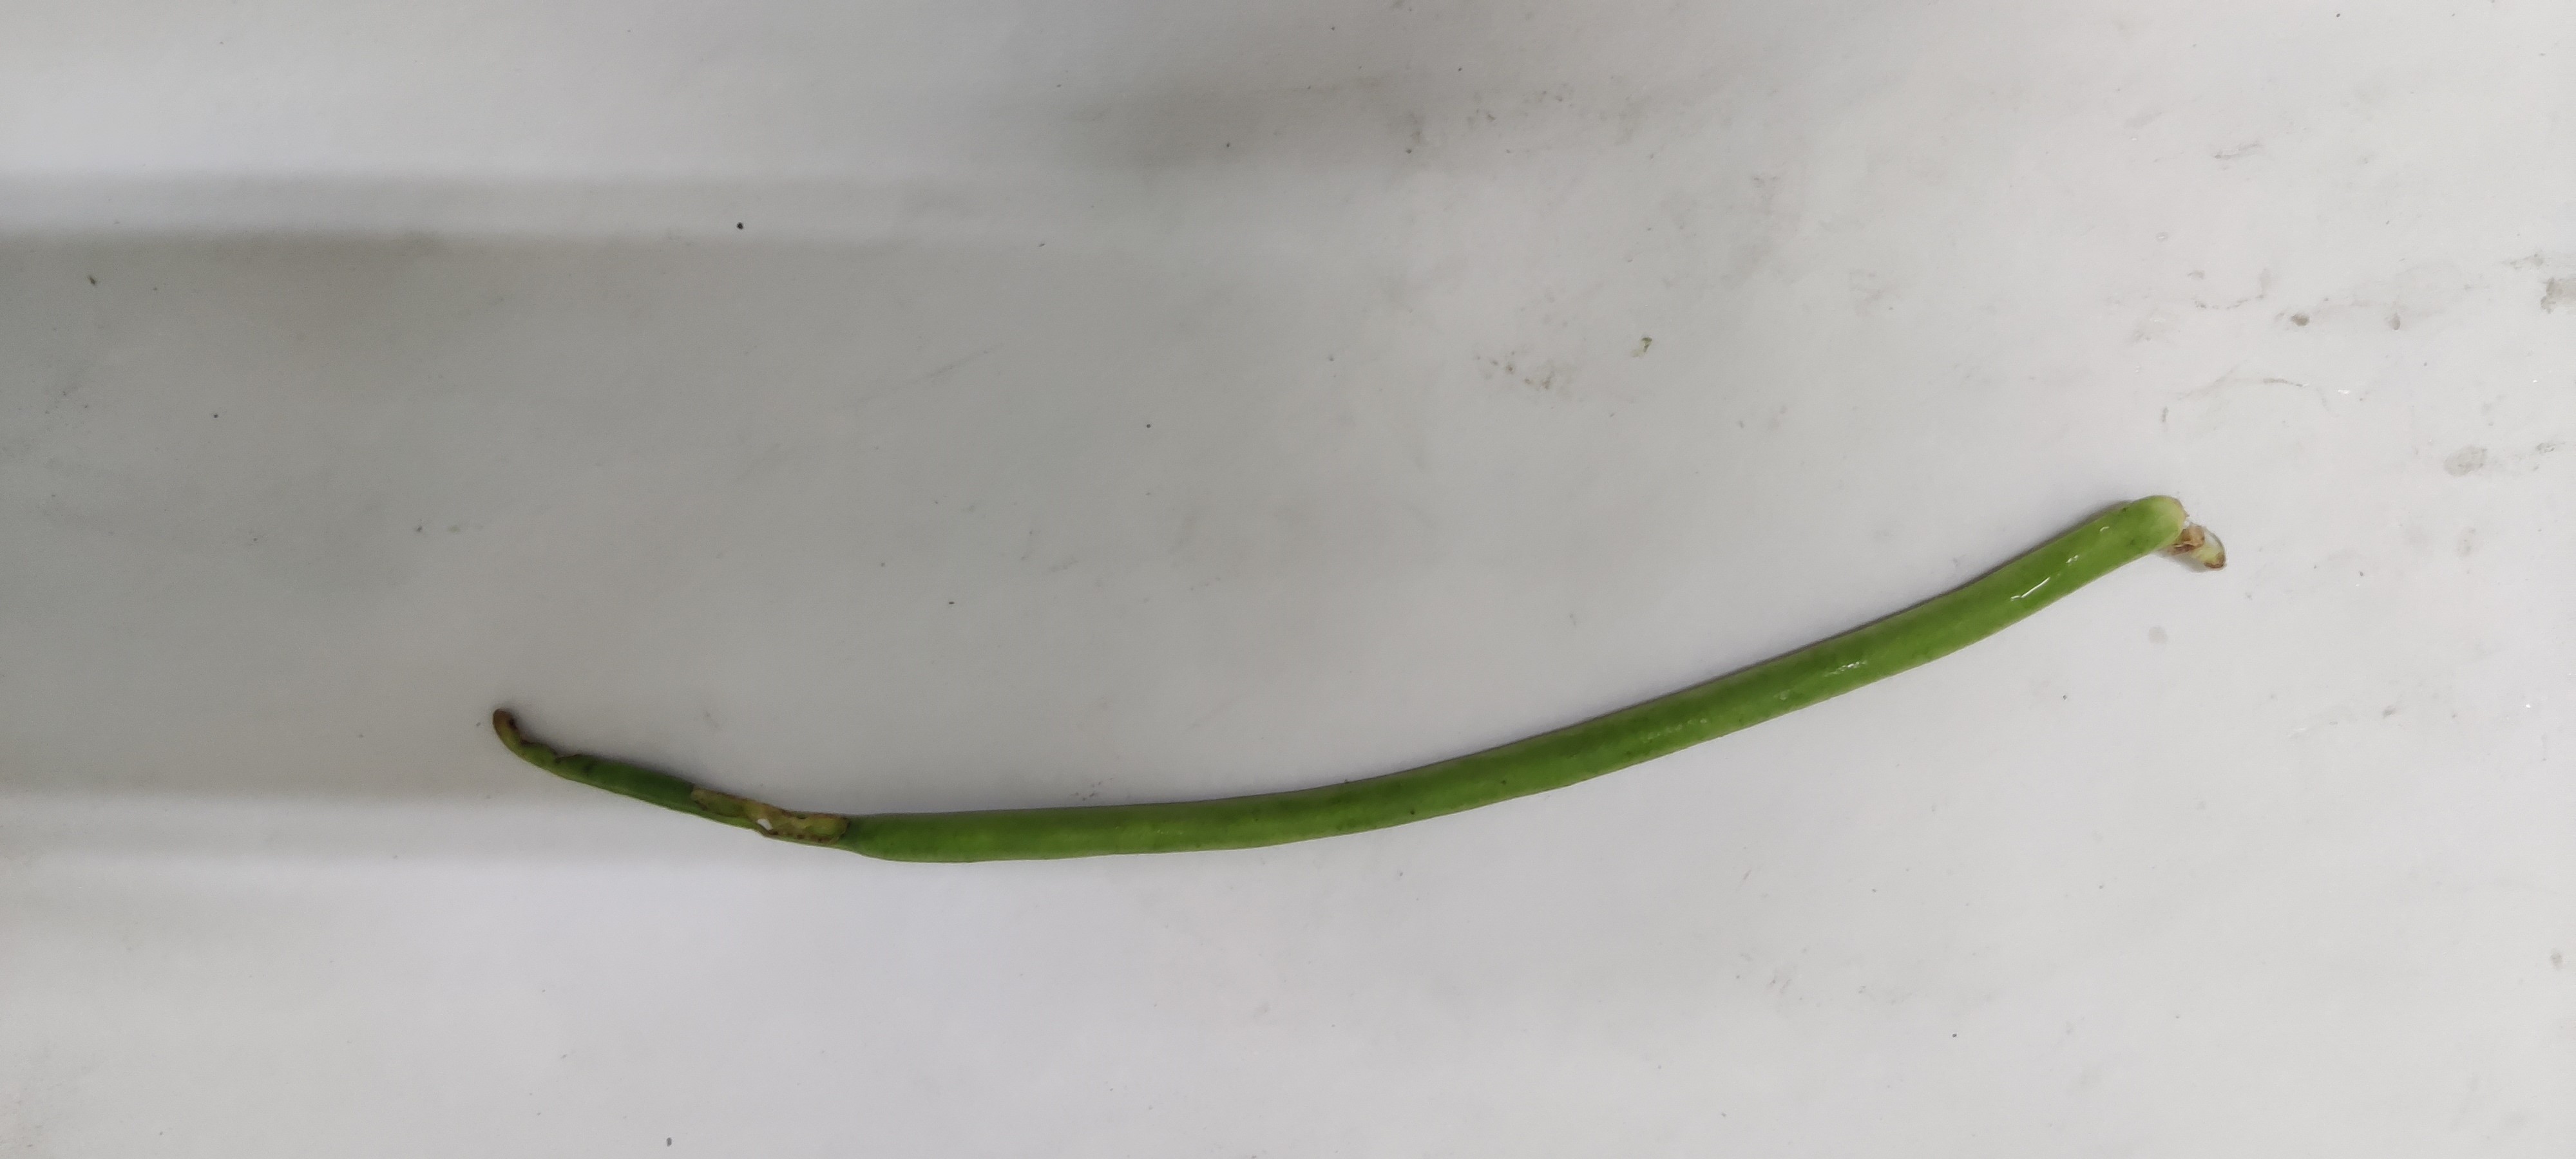
Crop: Cowpea
Condition: Fresh